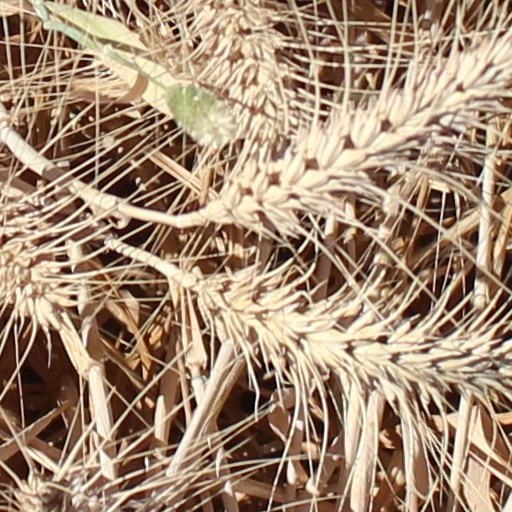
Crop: wheat